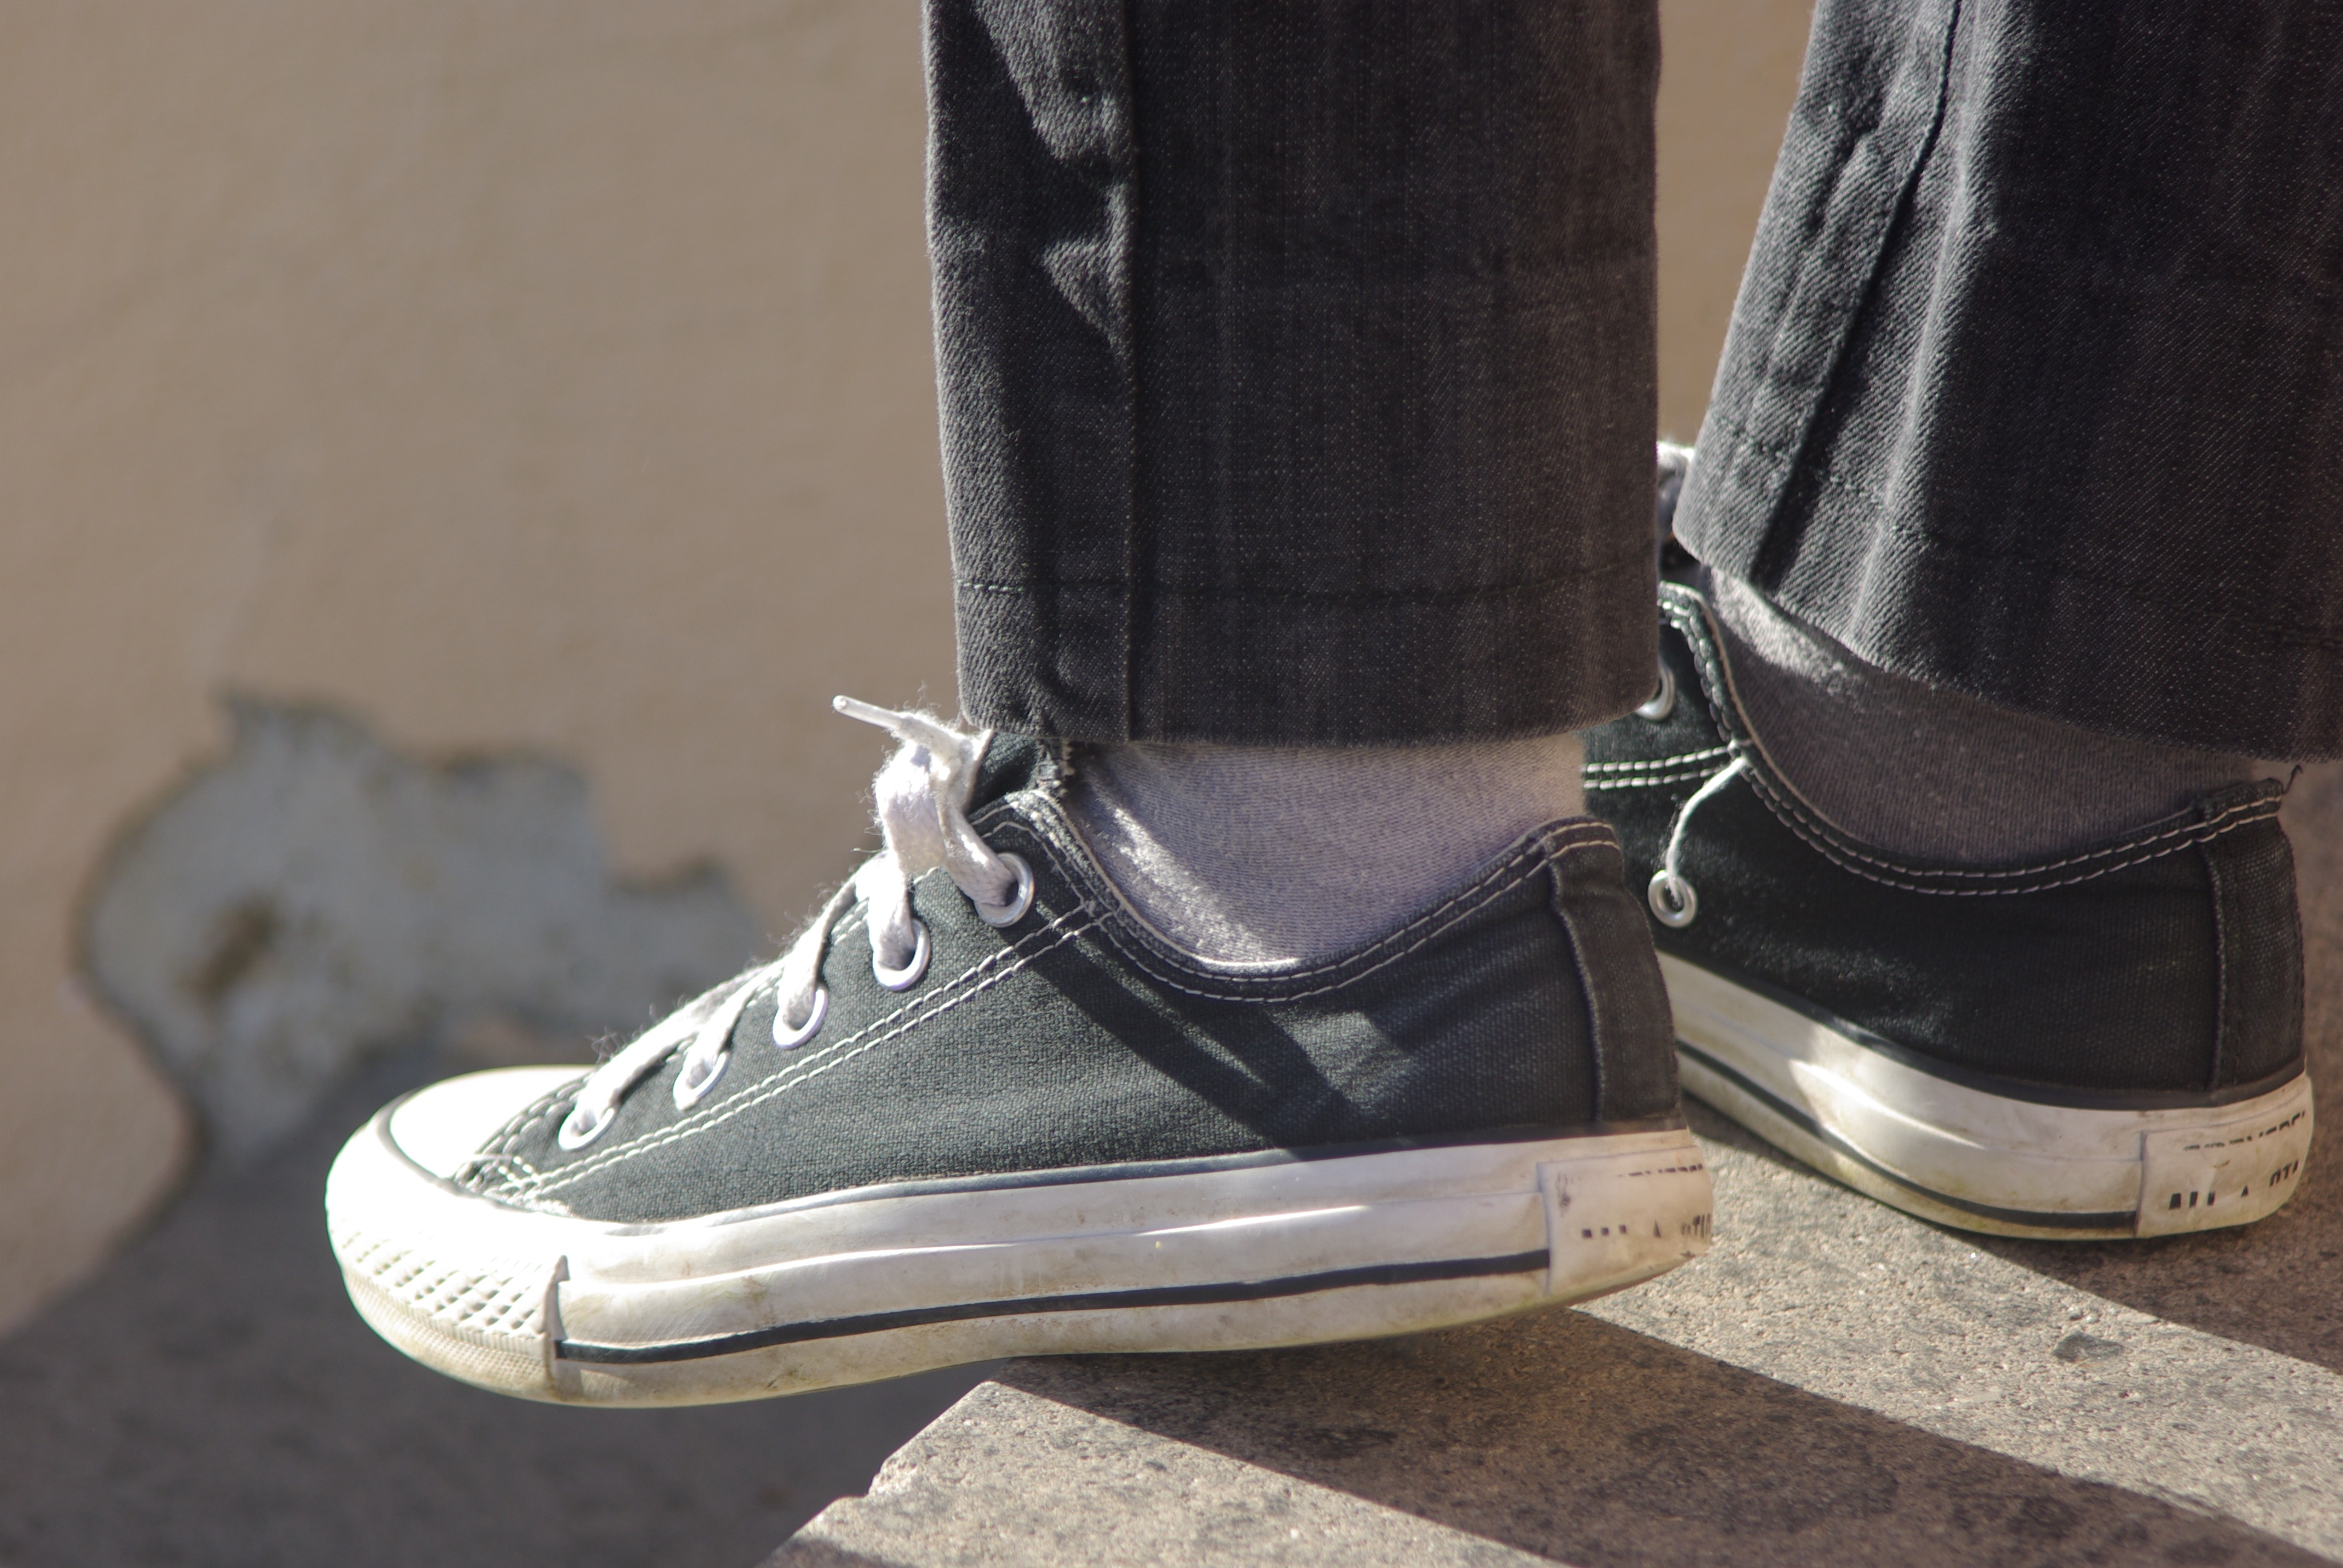
shoe, leather, guy, walk, boot, leg, spring, black, shoes, stairs, sneakers, footwear, outdoor shoe